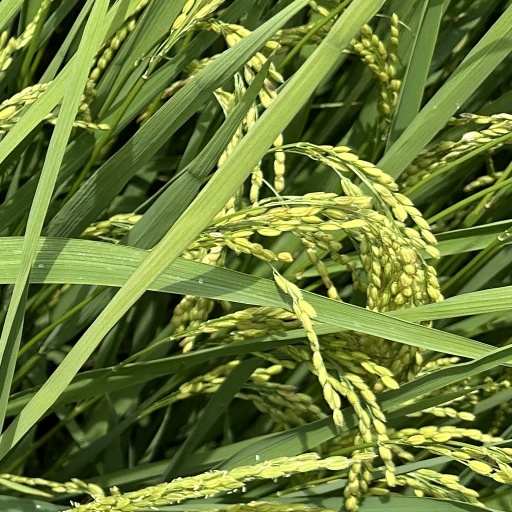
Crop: rice